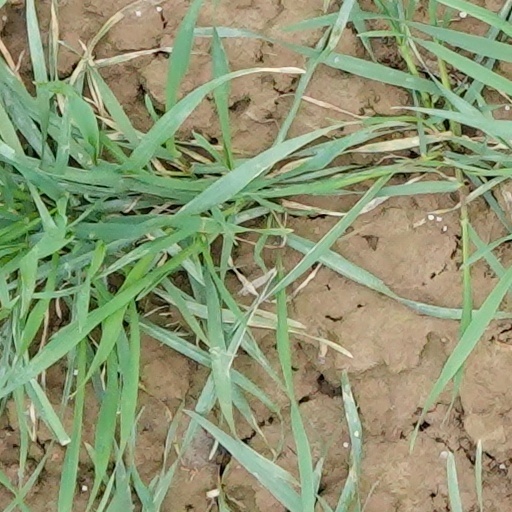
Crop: wheat